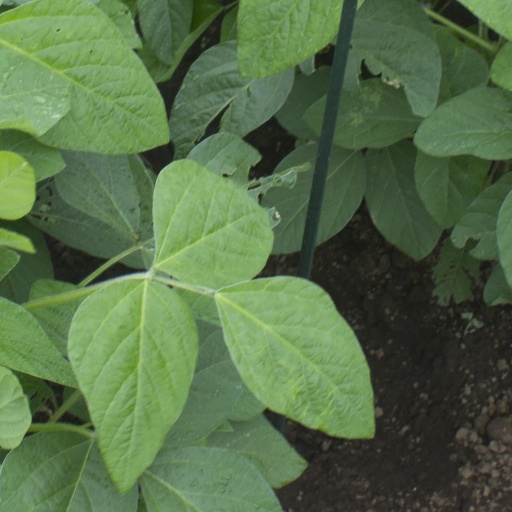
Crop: soybean